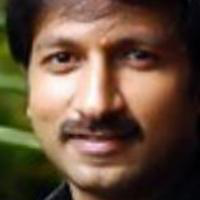
Age group: age 31-40